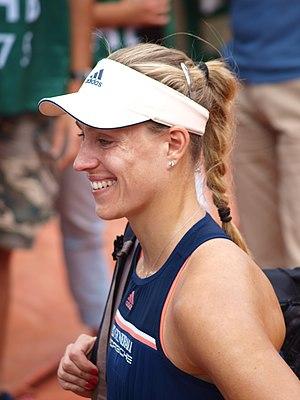
Angelique Kerber après son match contre Caroline Garcia, sur le cours Suzanne Lenglen (stade Roland Garros à Paris), le 4 juin 2018
Angelique Kerber, née le 18 janvier 1988 à Brême, est une joueuse de tennis professionnelle allemande.